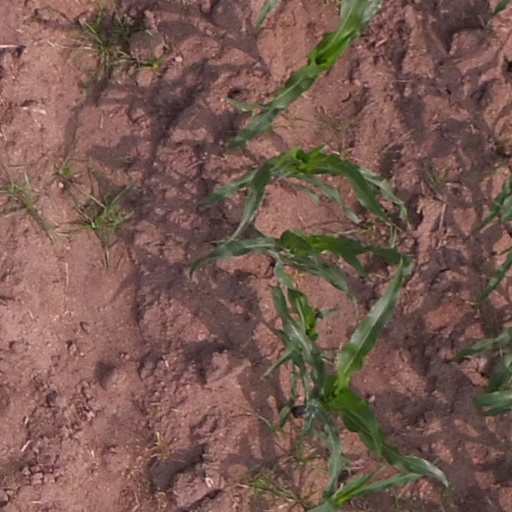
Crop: maize; corn